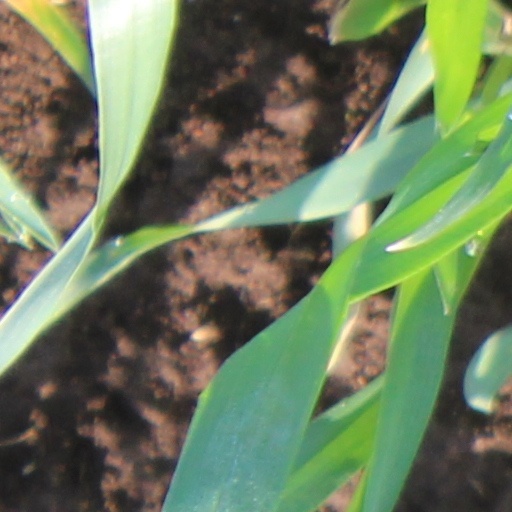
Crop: wheat